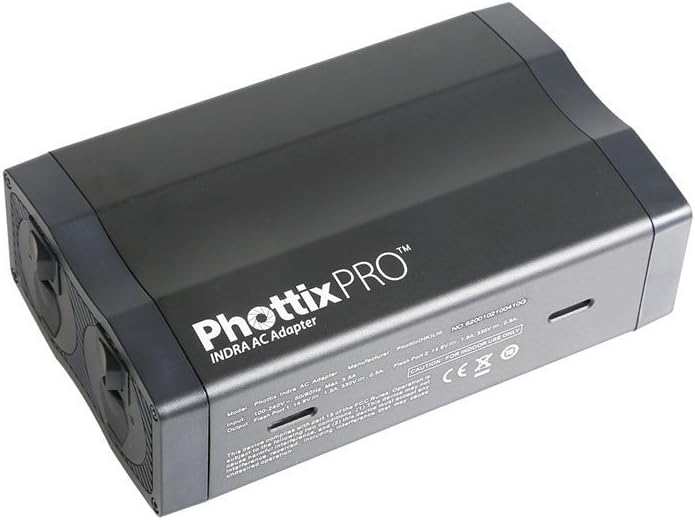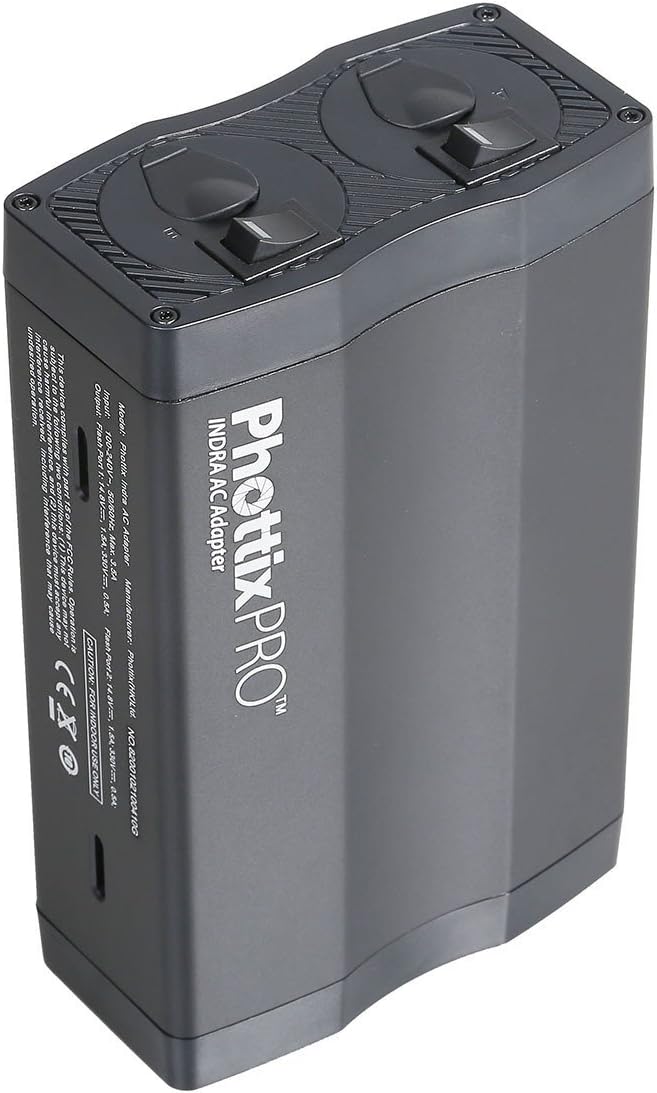
Phottix AC Adapter for Indra Monolight (PH01001)
Category: Camera & Photo
The Phottix AC Adapter for Indra Monolight can power 2 Indra500 TTL Monolights in 110 or 220V environments with the bonus of faster recycle times. The adapter can also power Phottix, Canon, Nikon or Sony hot shoe flashes by adding their optional AC power cords. Committed to cutting-edge innovation and excellence in photographic accessories. The Phottix track record speaks for itself. Holder of 40 patents, Phottix achieved acclaim for its award-winning Phottix Odin TTL Flash Trigger - the first trigger to feature full TTL and Manual Power and flash zoom control. The revolutionary Phottix Mitros+ TTL Transceiver Flash built a radio TTL flash trigger and receiver into a hot shoe flash. In the last five years Phottix has become a dominant force in the photography industry. Phottix's electronic accessories run the gamut: From the innovative Phottix Mitros series of TTL Flashes, the Phottix Odin, Strato and Ares series of Flash Triggers, the Hector 7HD LCD remote, shutter releases, to lighting and studio solutions. All Phottix products are developed with feedback from professional photographer - to assist in overcoming the challenges they face. Phottix’s 2014-2016 product line-up takes photography solutions to the next level with yet unseen technology, compatibility and durability.
Features: Power two Indra500 TTL studio lights | Suited for studio utilities | Gives AC power directly to a hot shoe flashes | Limited 1 Year Warranty